Bowker Vale tram stop

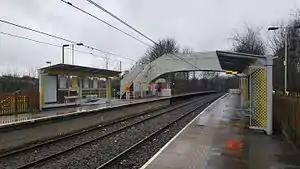
Bowker Vale in January 2017

Bowker Vale is a tram stop in the suburban areas of Bowker Vale and Blackley, Greater Manchester, England. It is on the Bury Line of Greater Manchester's light rail Metrolink system.